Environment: real
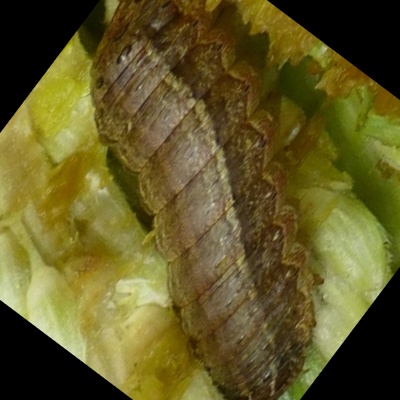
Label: fall_armyworm